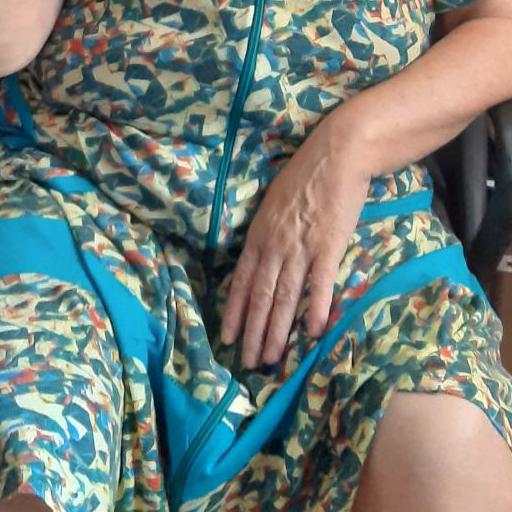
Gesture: no_gesture